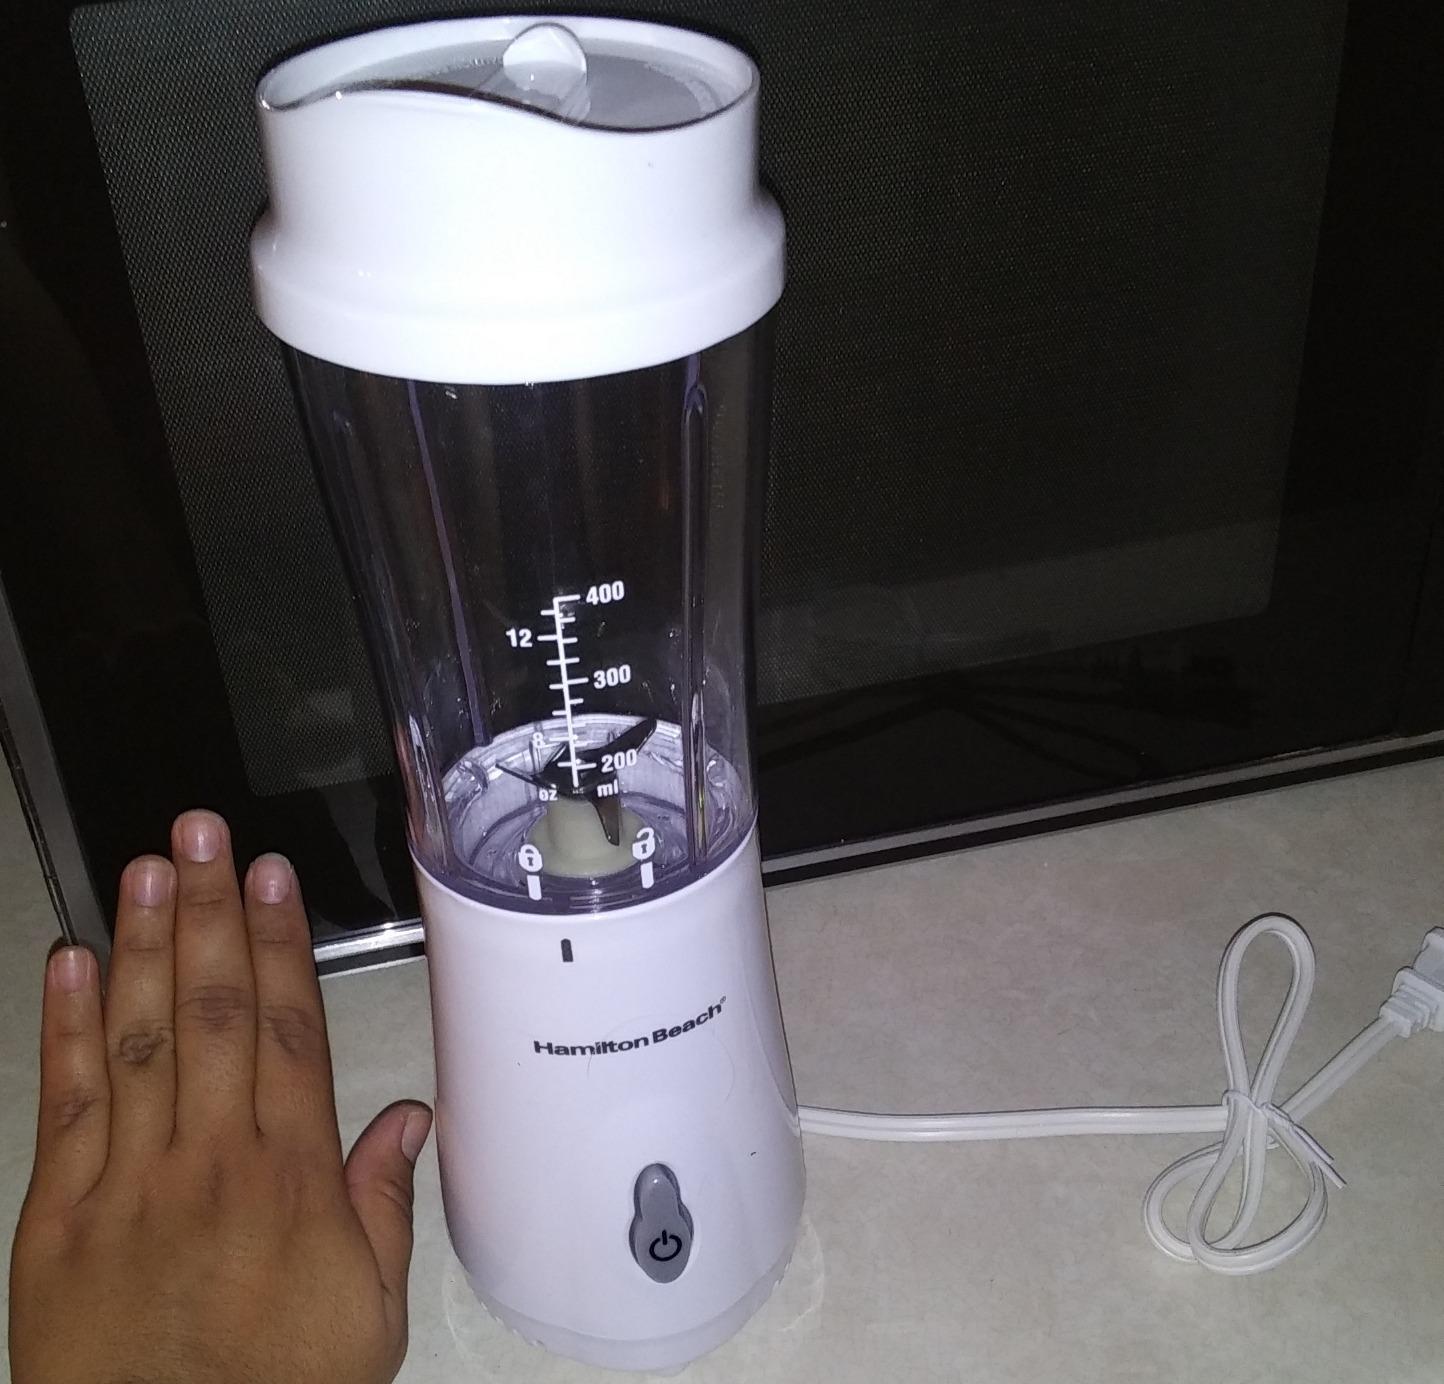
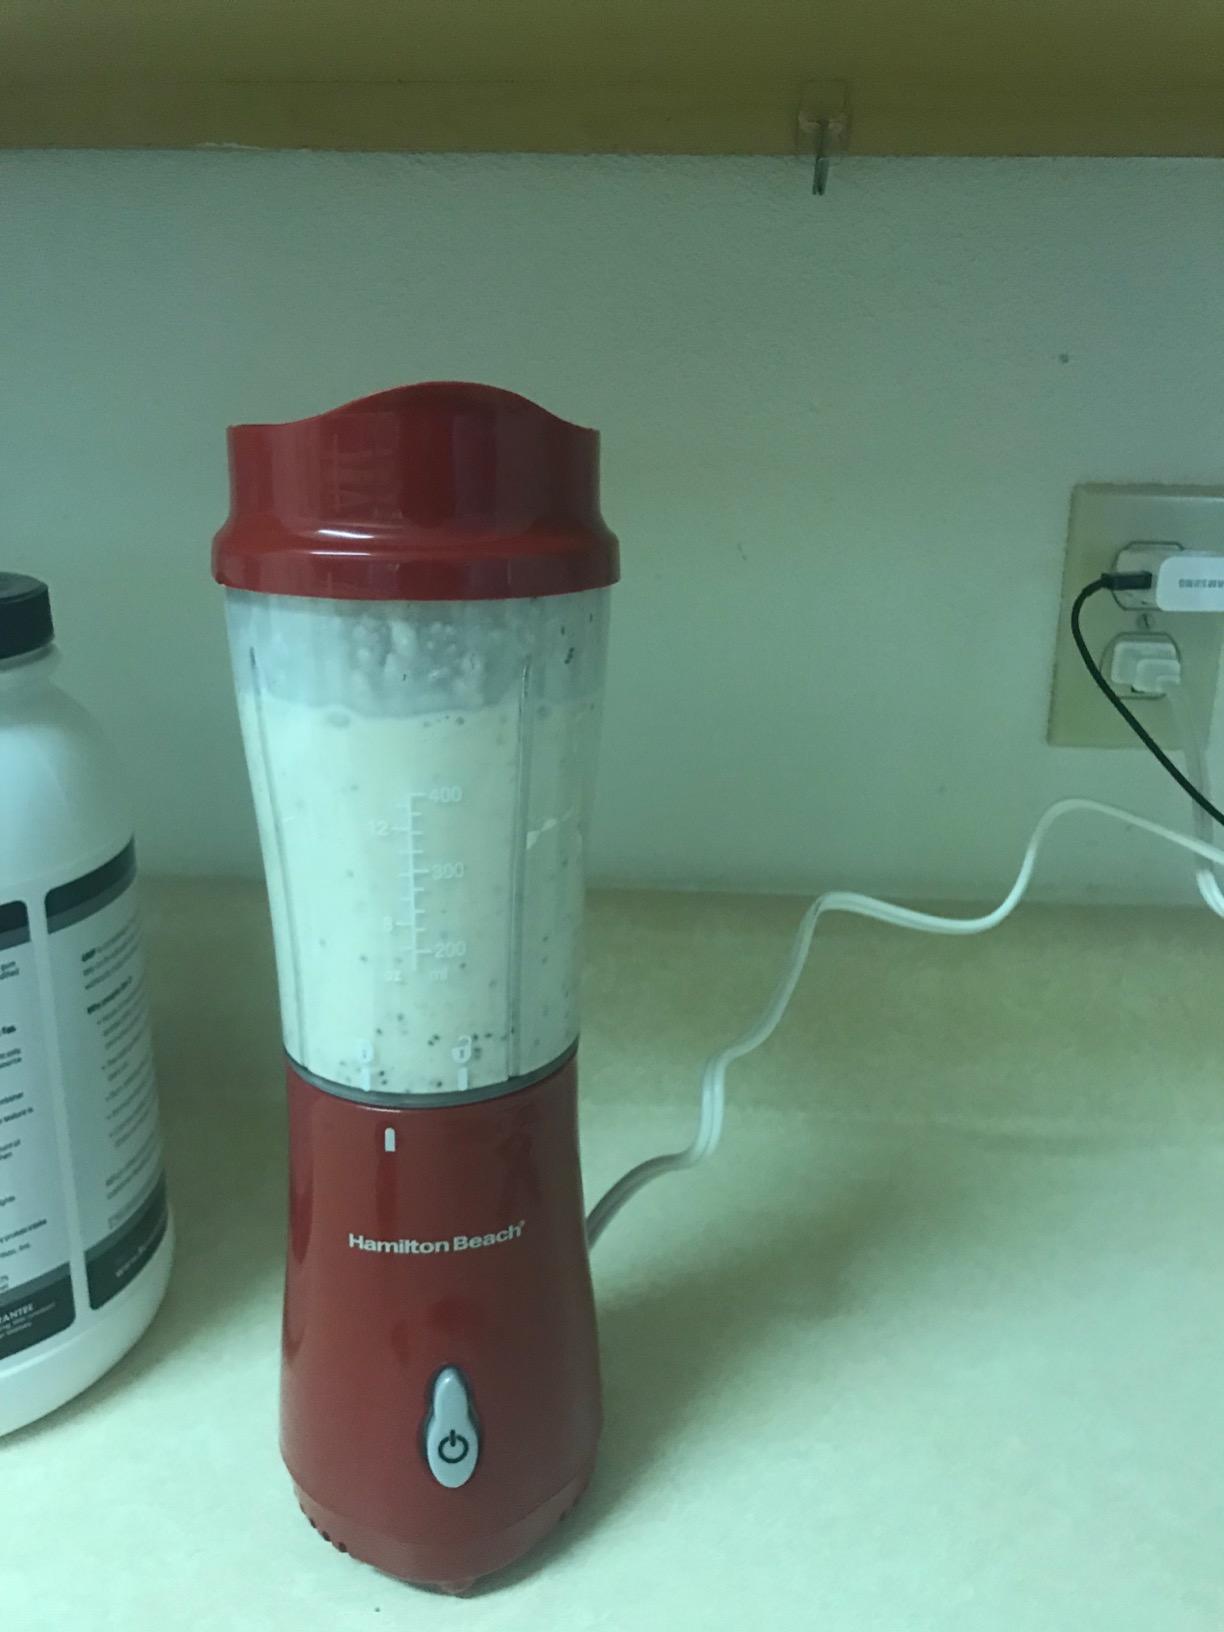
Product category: items_blender
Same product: no